Haslington

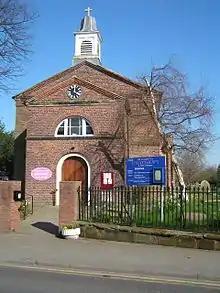
St. Matthews Church, Haslington

Almost directly across from The Hawk Inn is a house, formerly two houses which have had the shared wall demolished in order to form a single dwelling, also dating from the 17th century. It too is a Grade II listed building. While the building is 17th century, the date 1510 is inscribed on a board over the door.